Jamie Kalven

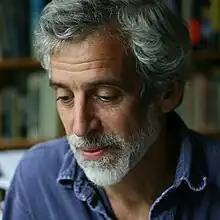
Kalven in 2016

James Ewan Kalven (born 1948) is an American journalist, author, human rights activist, and community organizer based in Chicago, Illinois. He is the founder of the Invisible Institute, a non-profit journalism organization based in Chicago's South Side. His work in the city has included reporting on police misconduct and poor conditions of public housing. Kalven has been referred to as a "guerrilla journalist" by Chicago journalist Studs Terkel.